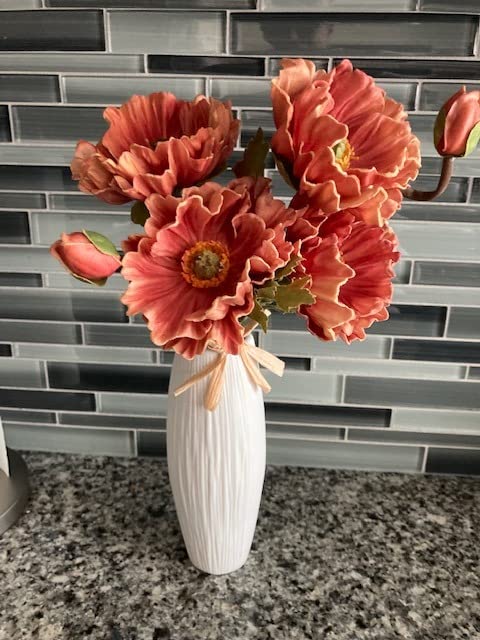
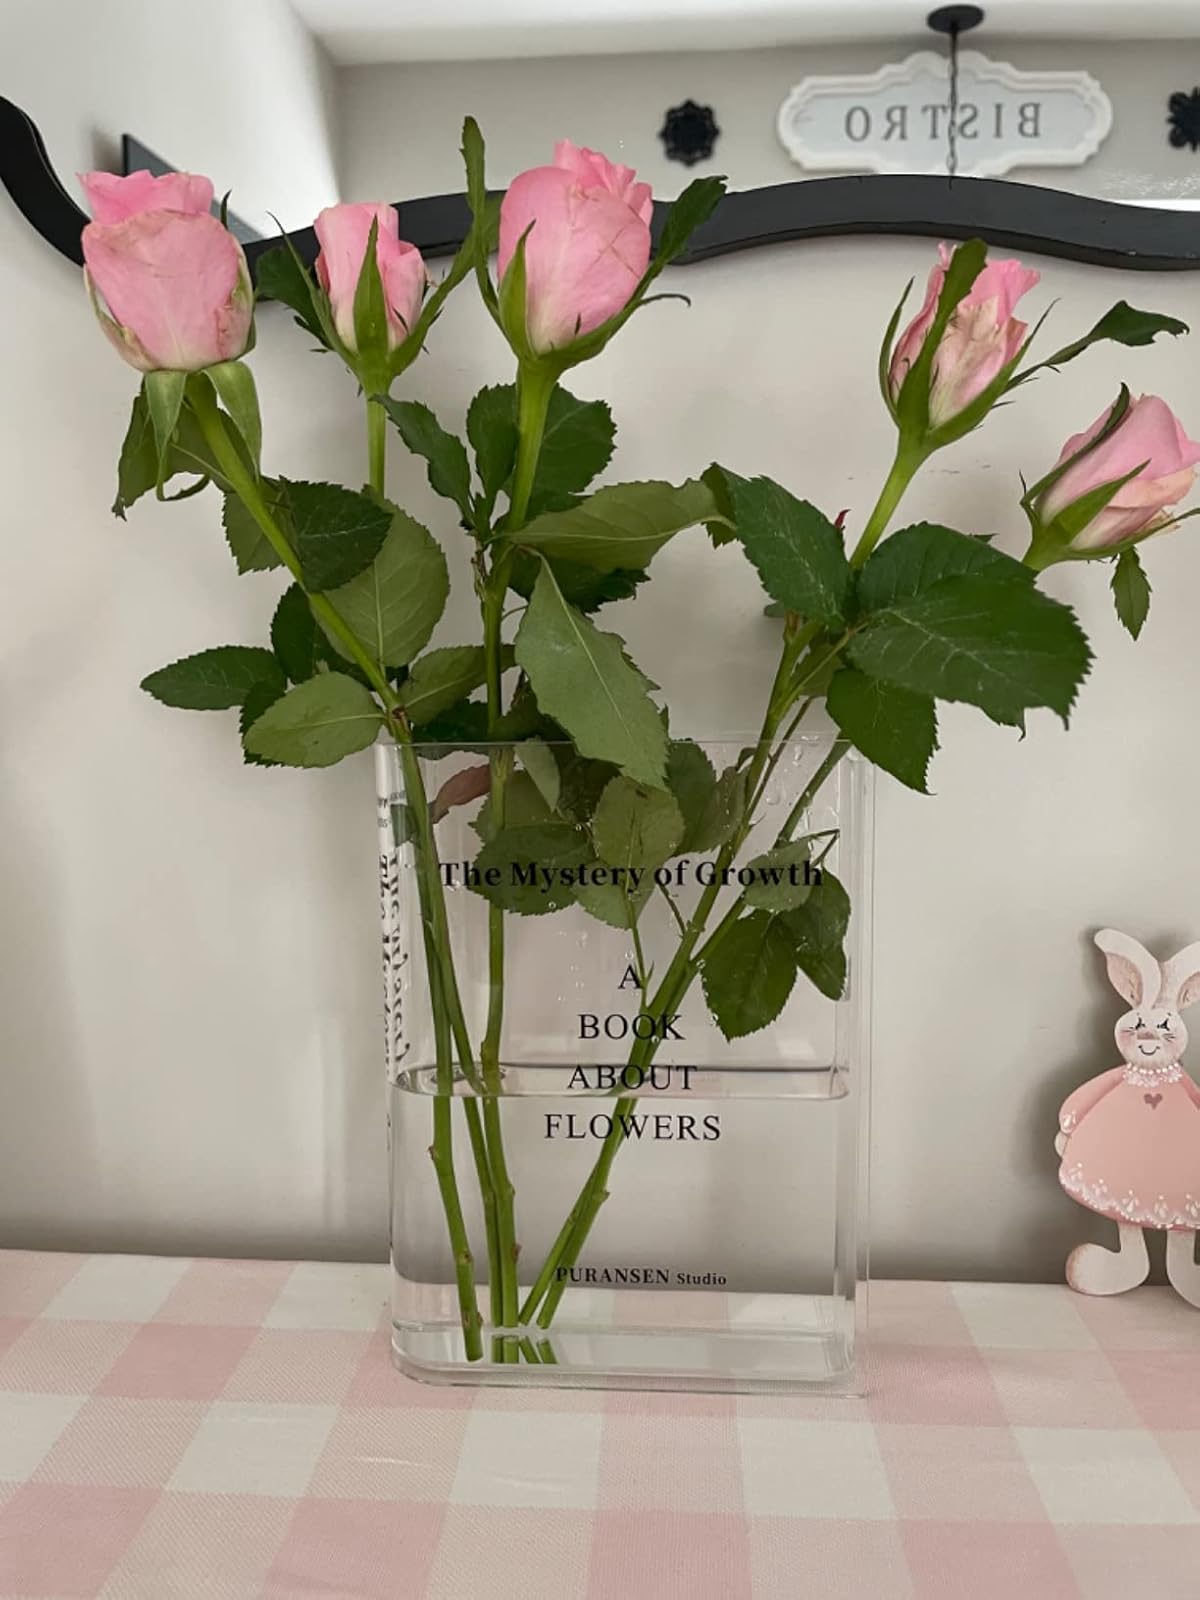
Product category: vase
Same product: no